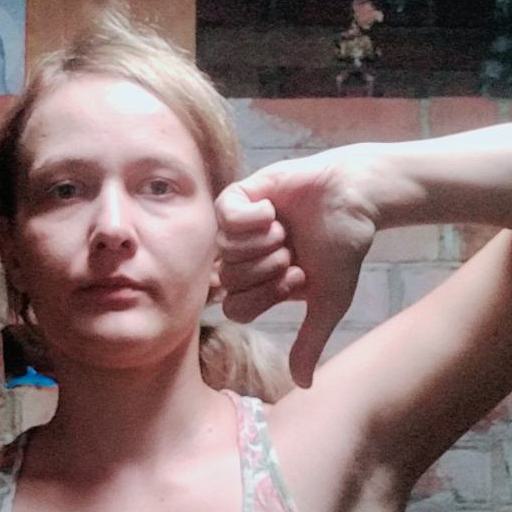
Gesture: dislike